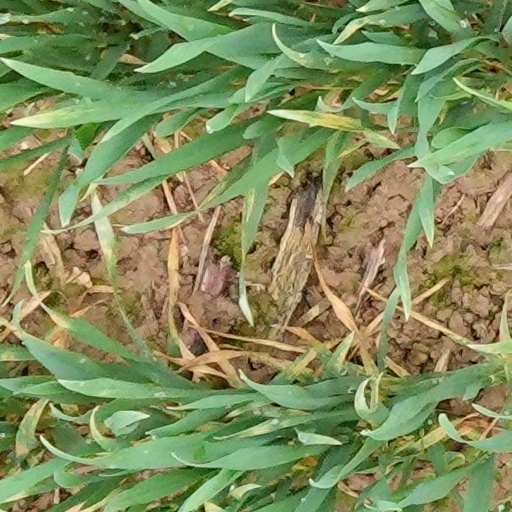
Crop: wheat